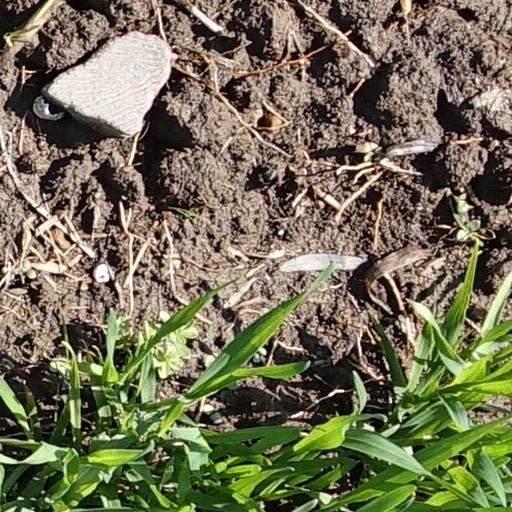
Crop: wheat